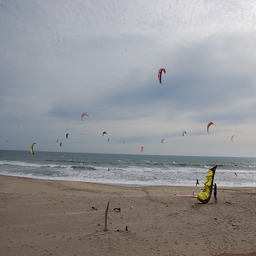
There are many kites being flown in the sky at the beach.
Birds fly around on the sandy beach  under the clouds
A sandy beach next to the ocean covered in kites.
A bunch of parasailers in the ocean on an overcast day
Two people on a beach, surrounded by several kites in the sky